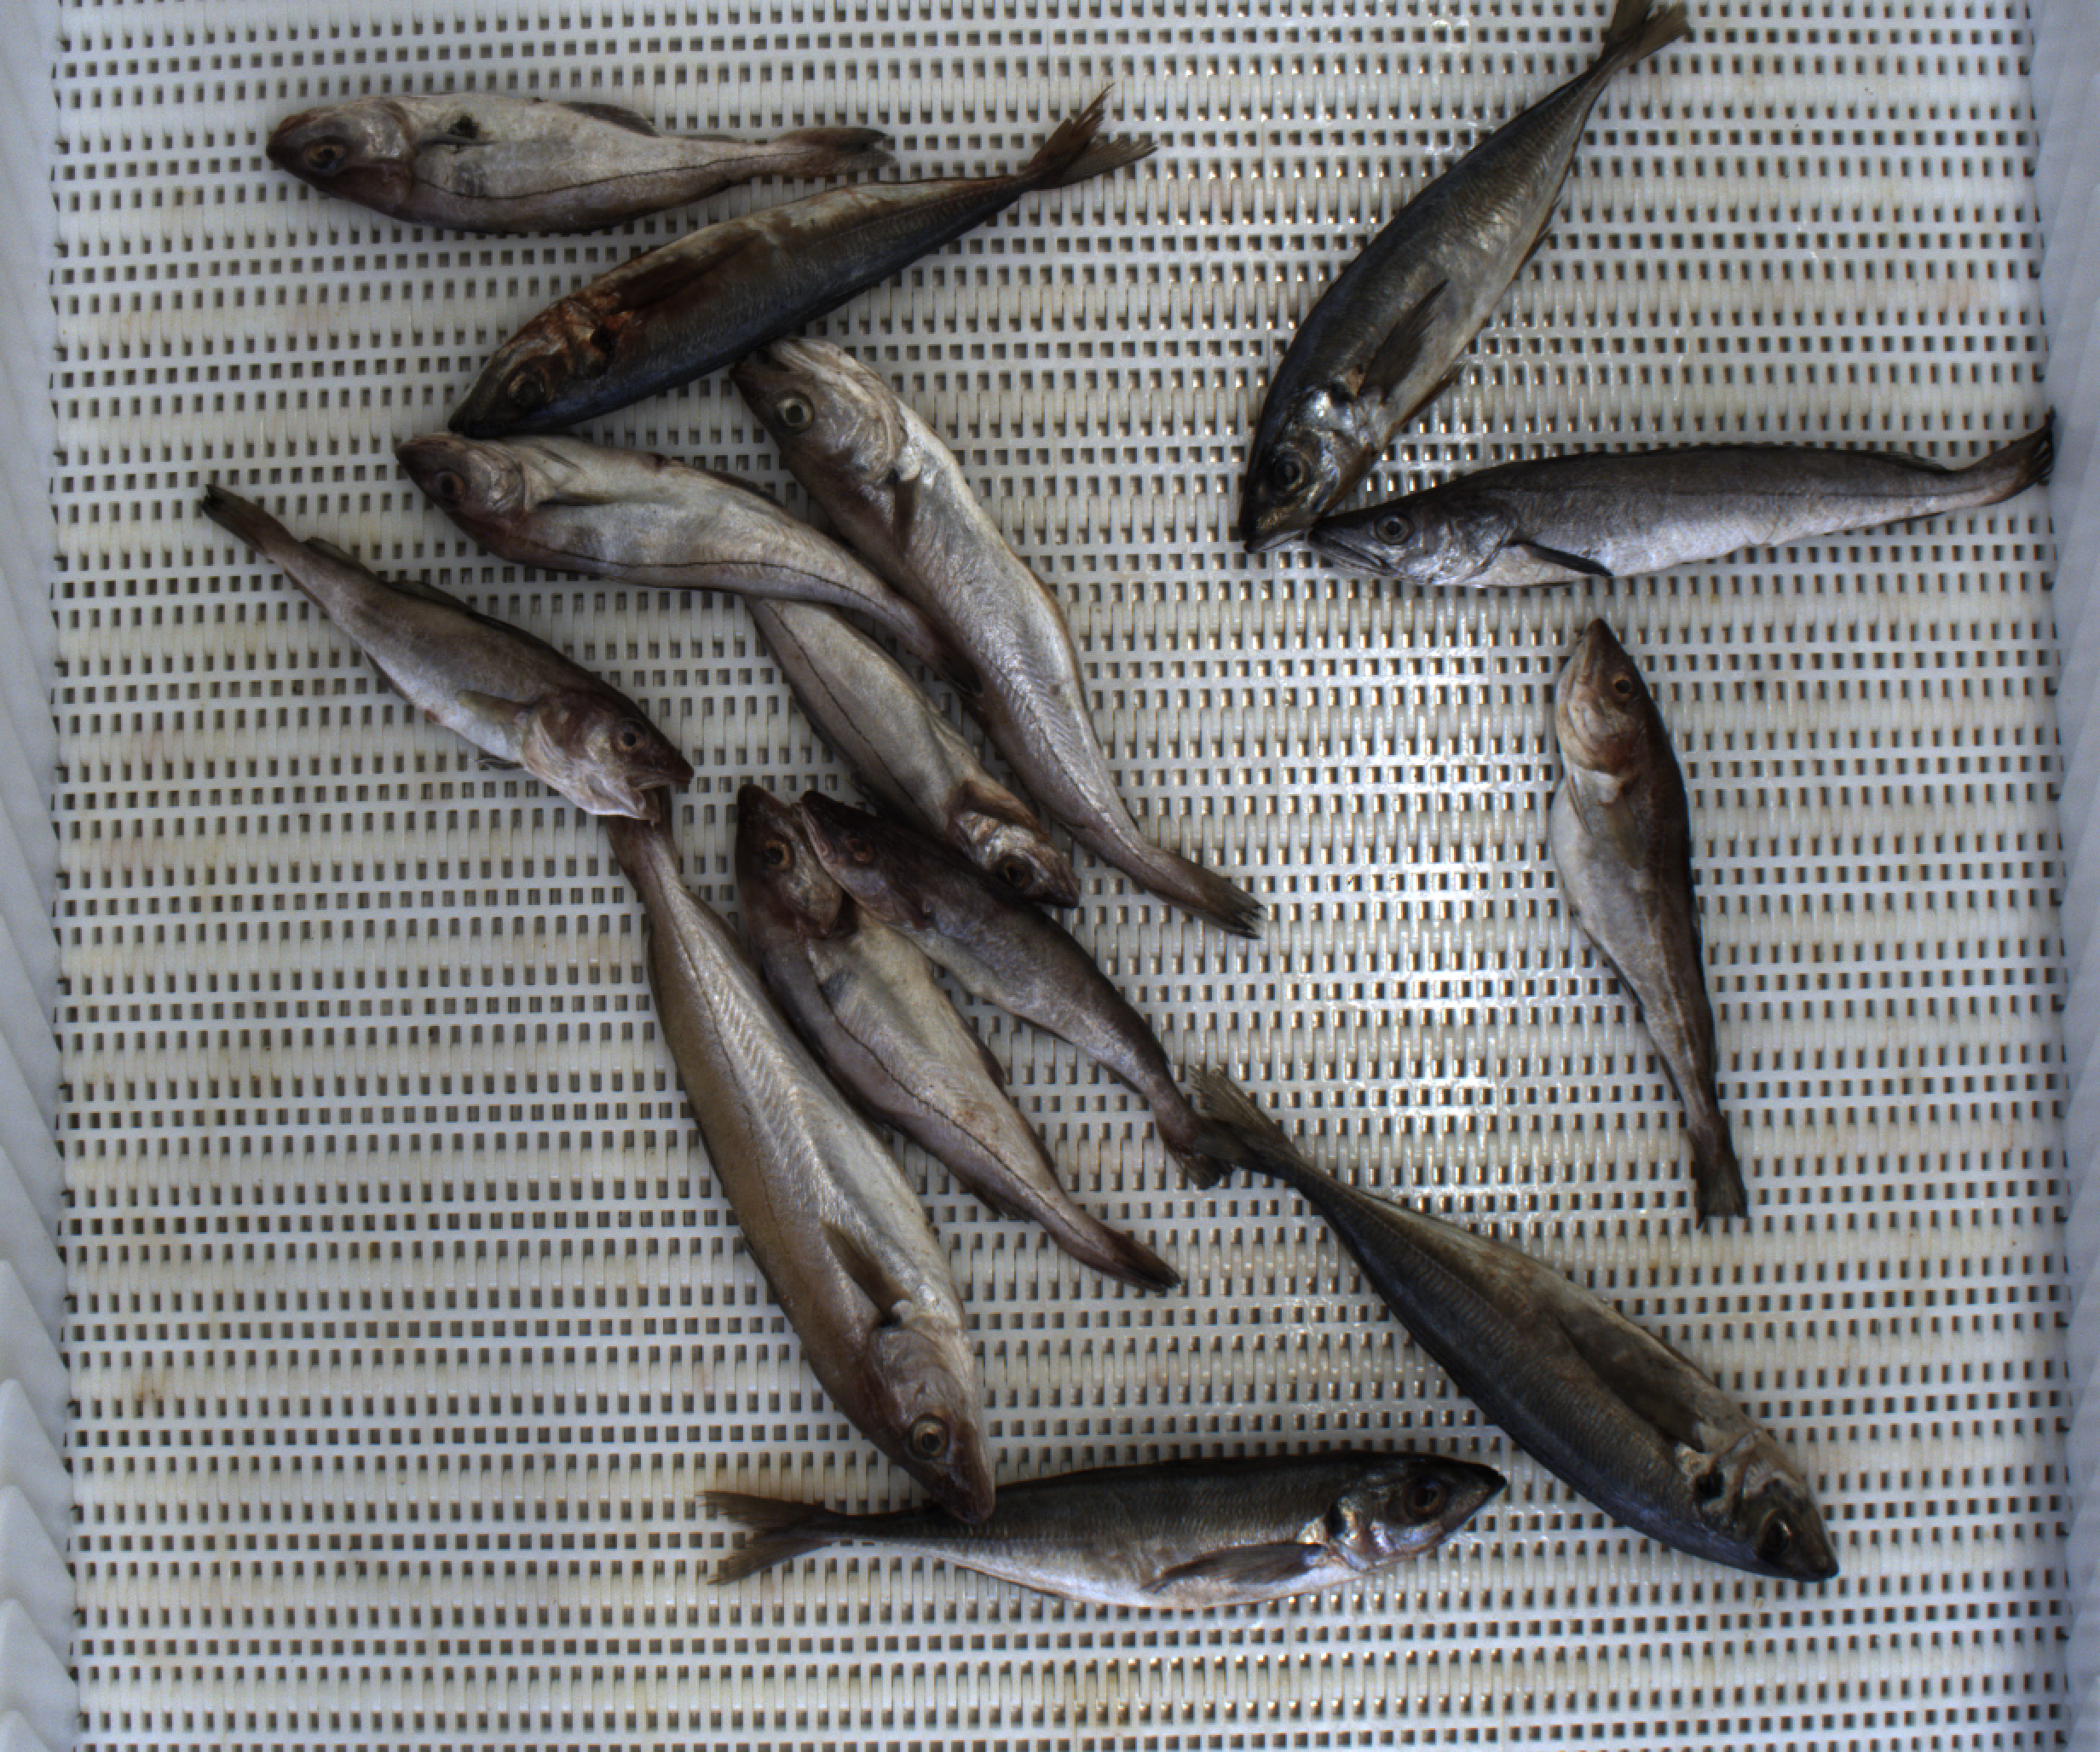
Total fish: 14
Cod: 3
Haddock: 4
Whiting: 2
Hake: 1
Horse mackerel: 4
Saithe: 0
Other: 0